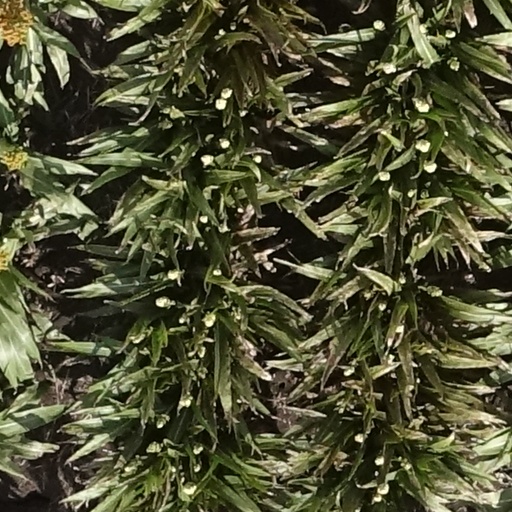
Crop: sorghum